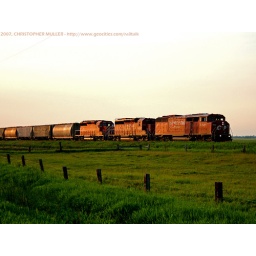
No cows were in this corner of the fence when a train approached.